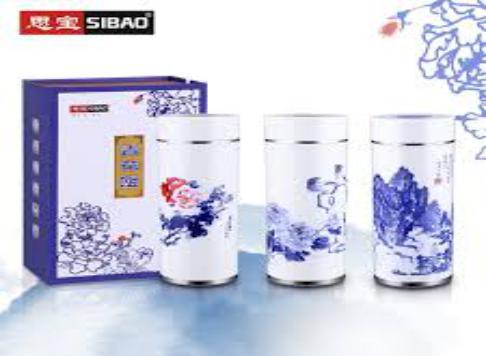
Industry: Necessities